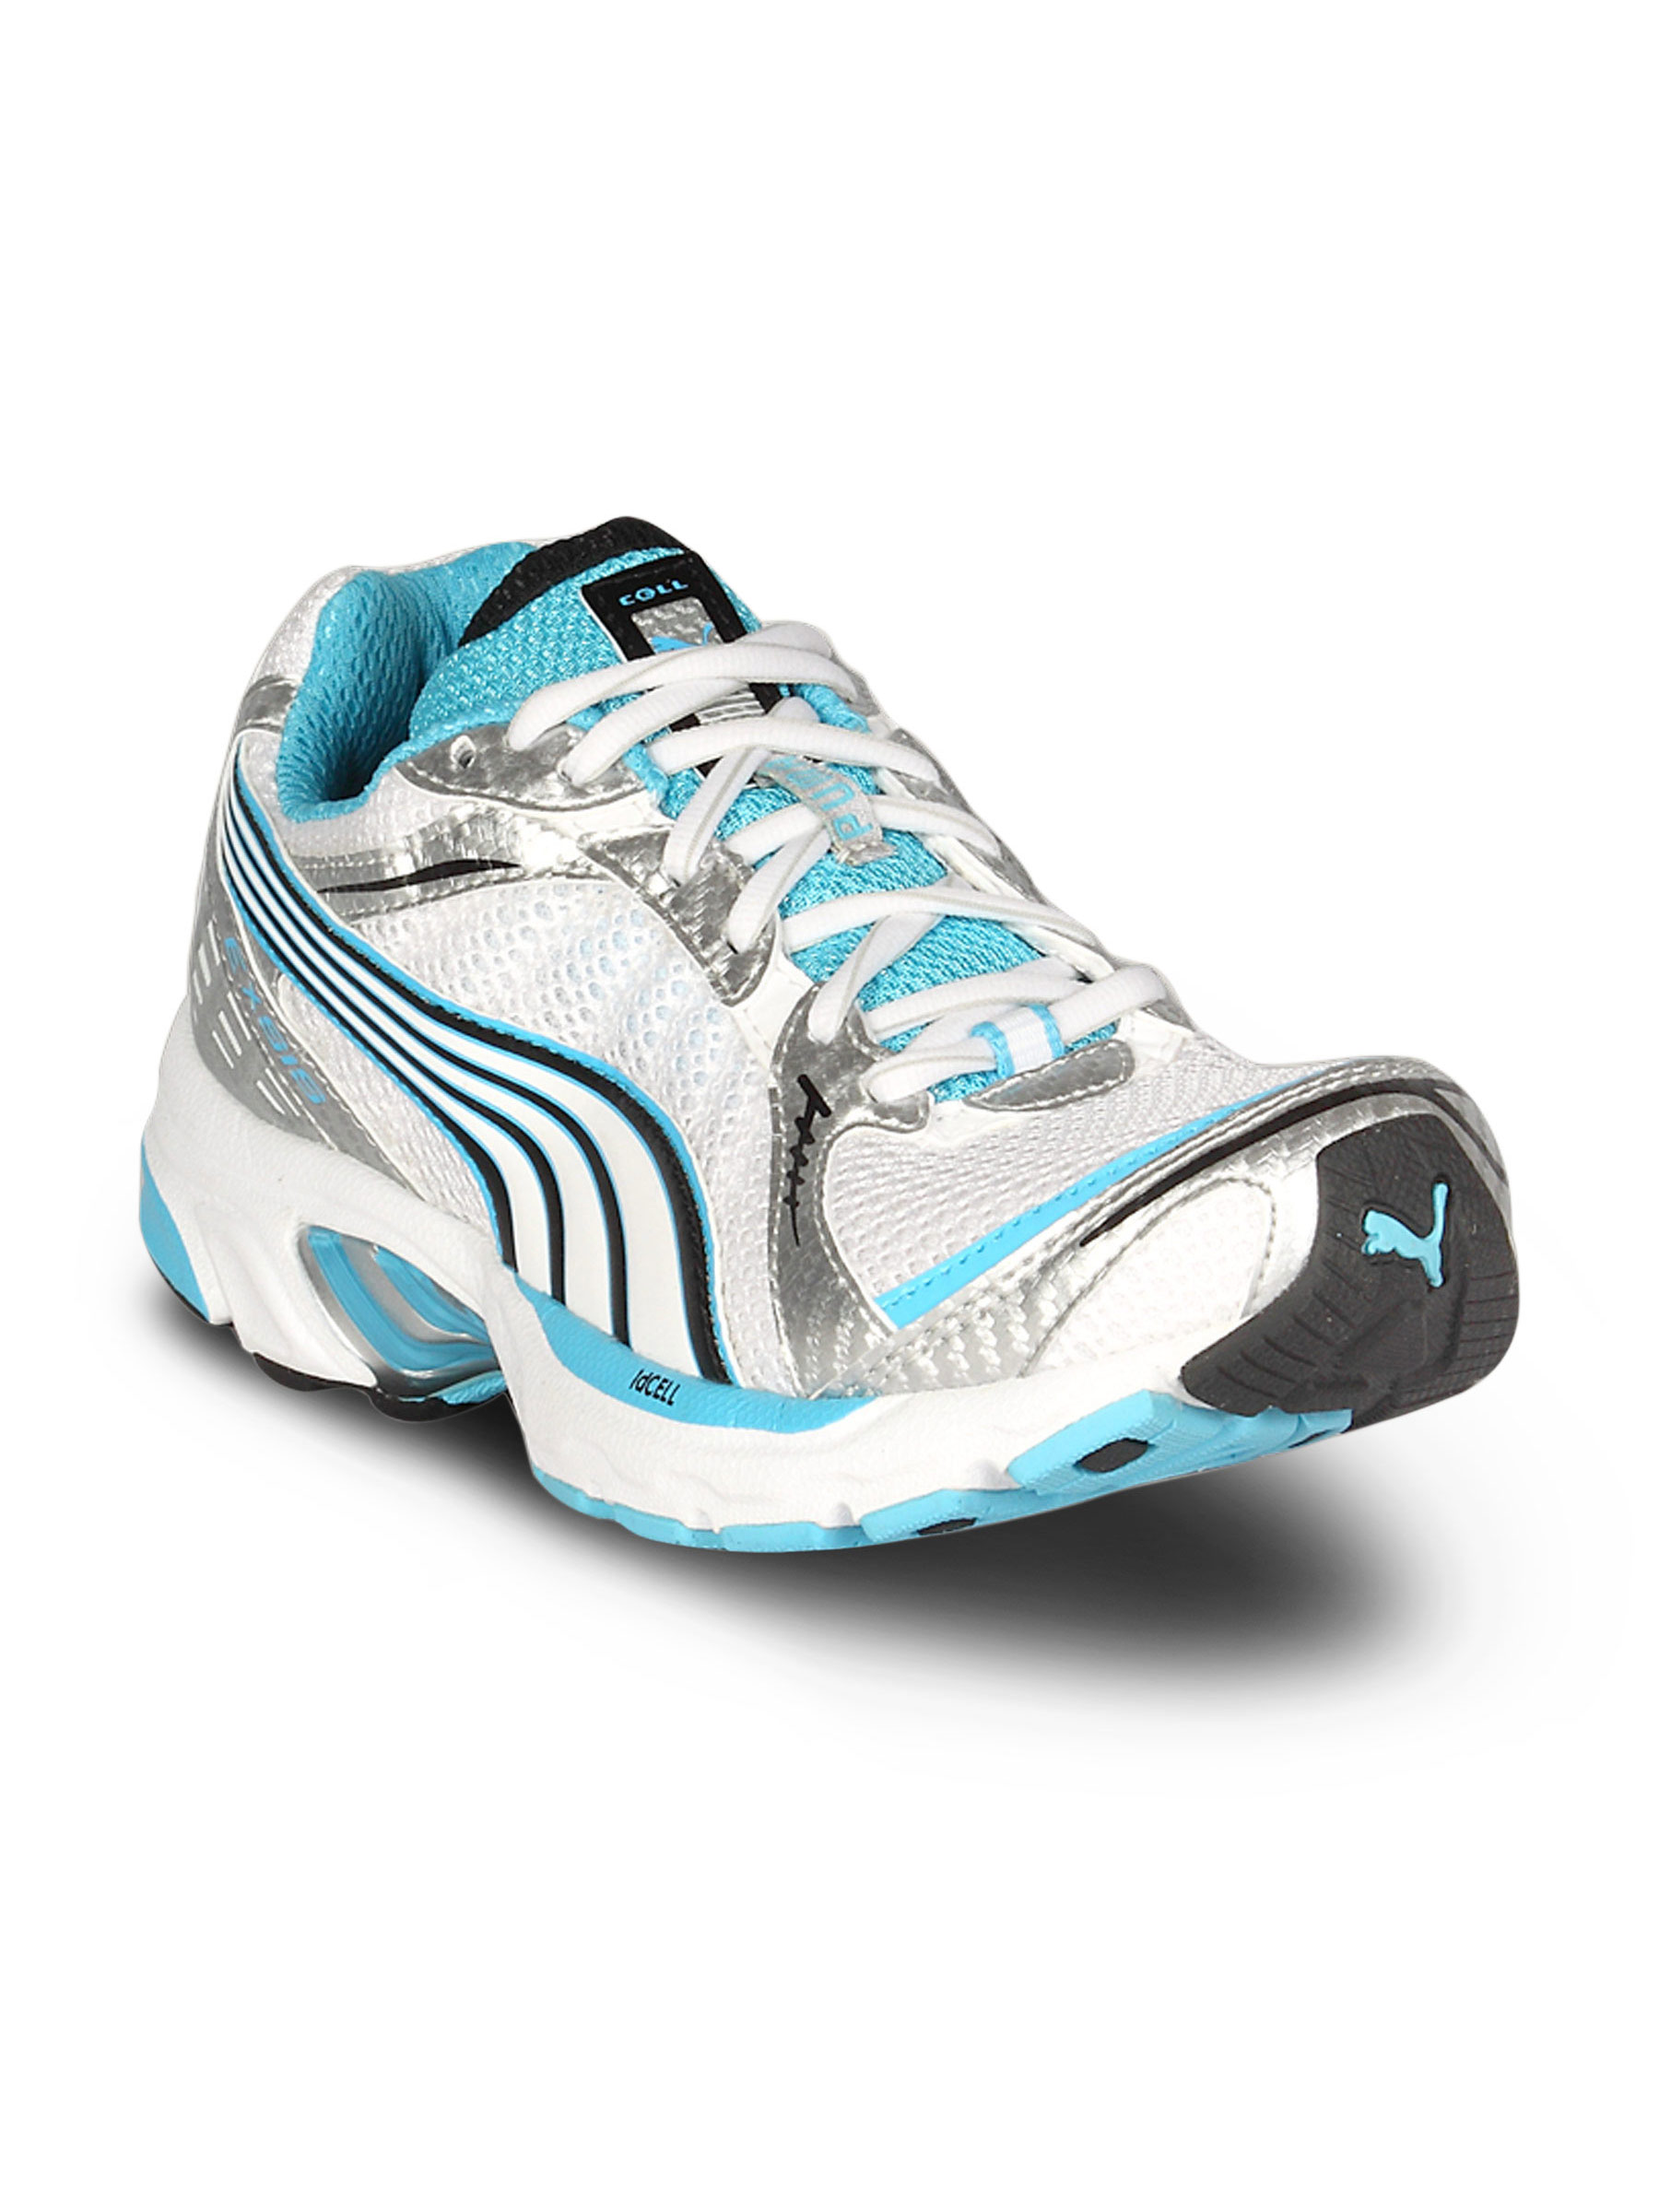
Puma Women Cell Exsis Silver Black White Shoe
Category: Footwear / Shoes / Sports Shoes
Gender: Women
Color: Silver
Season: Summer 2011
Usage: Sports